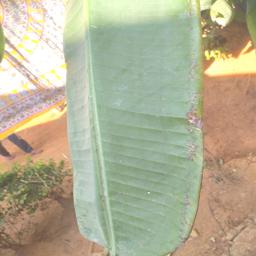
Label: MALBHOG LEAF